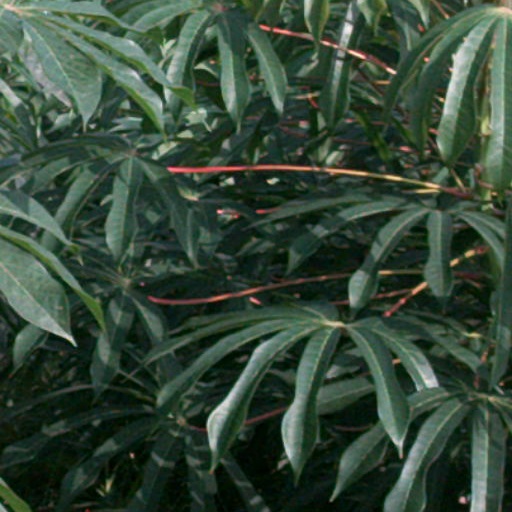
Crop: cassava